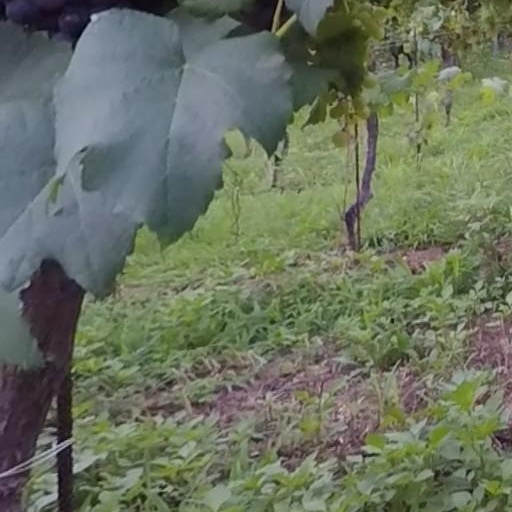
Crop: grape